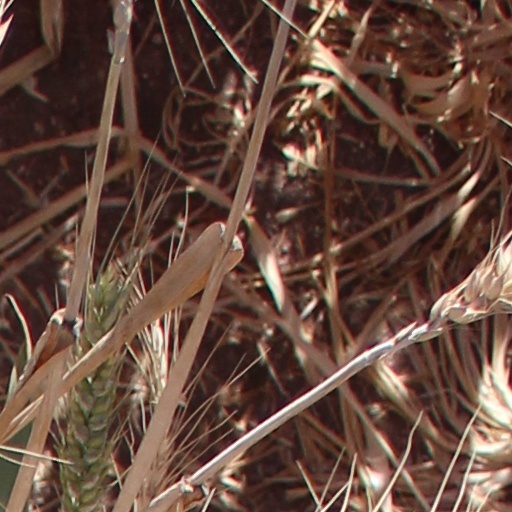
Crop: wheat